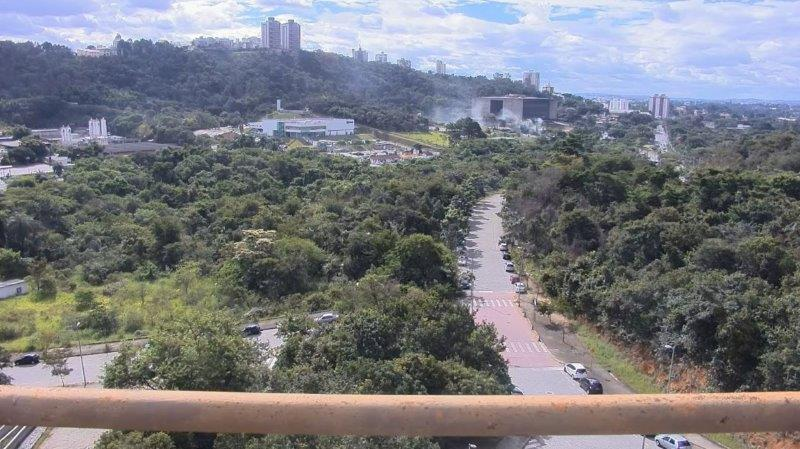
Fire: no
Smoke: yes